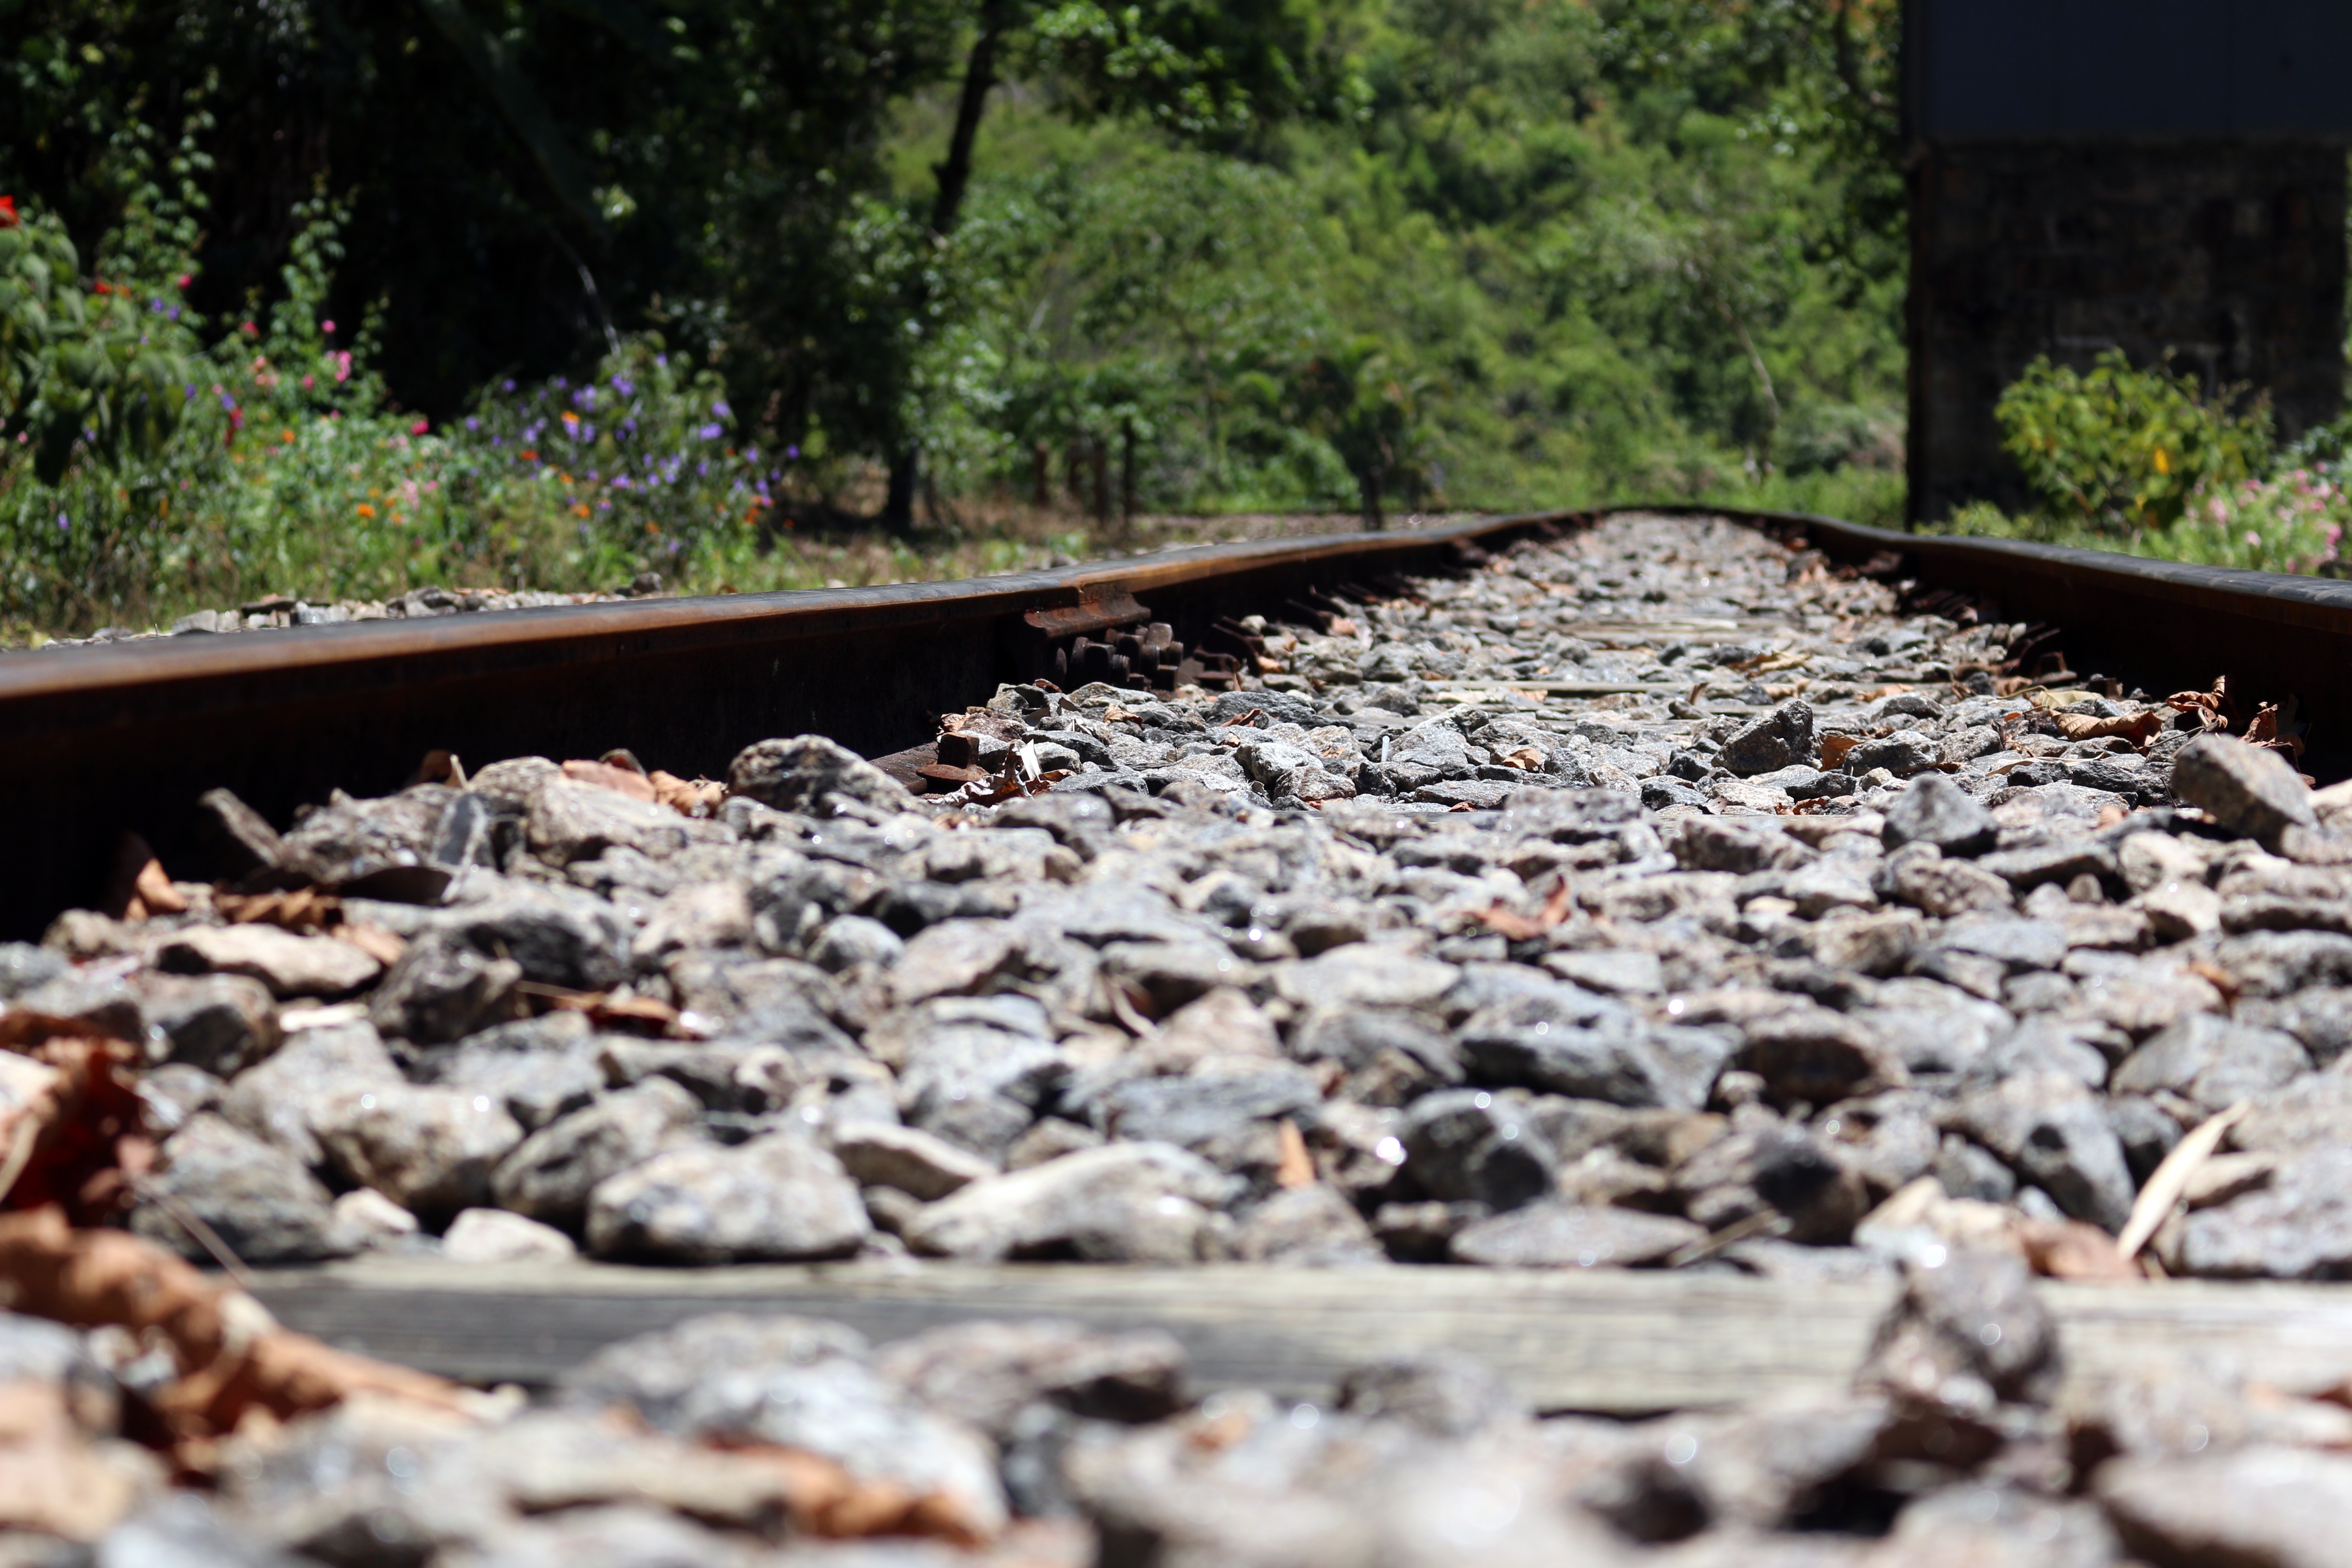
wood, track, stream, soil, rubble, geological phenomenon